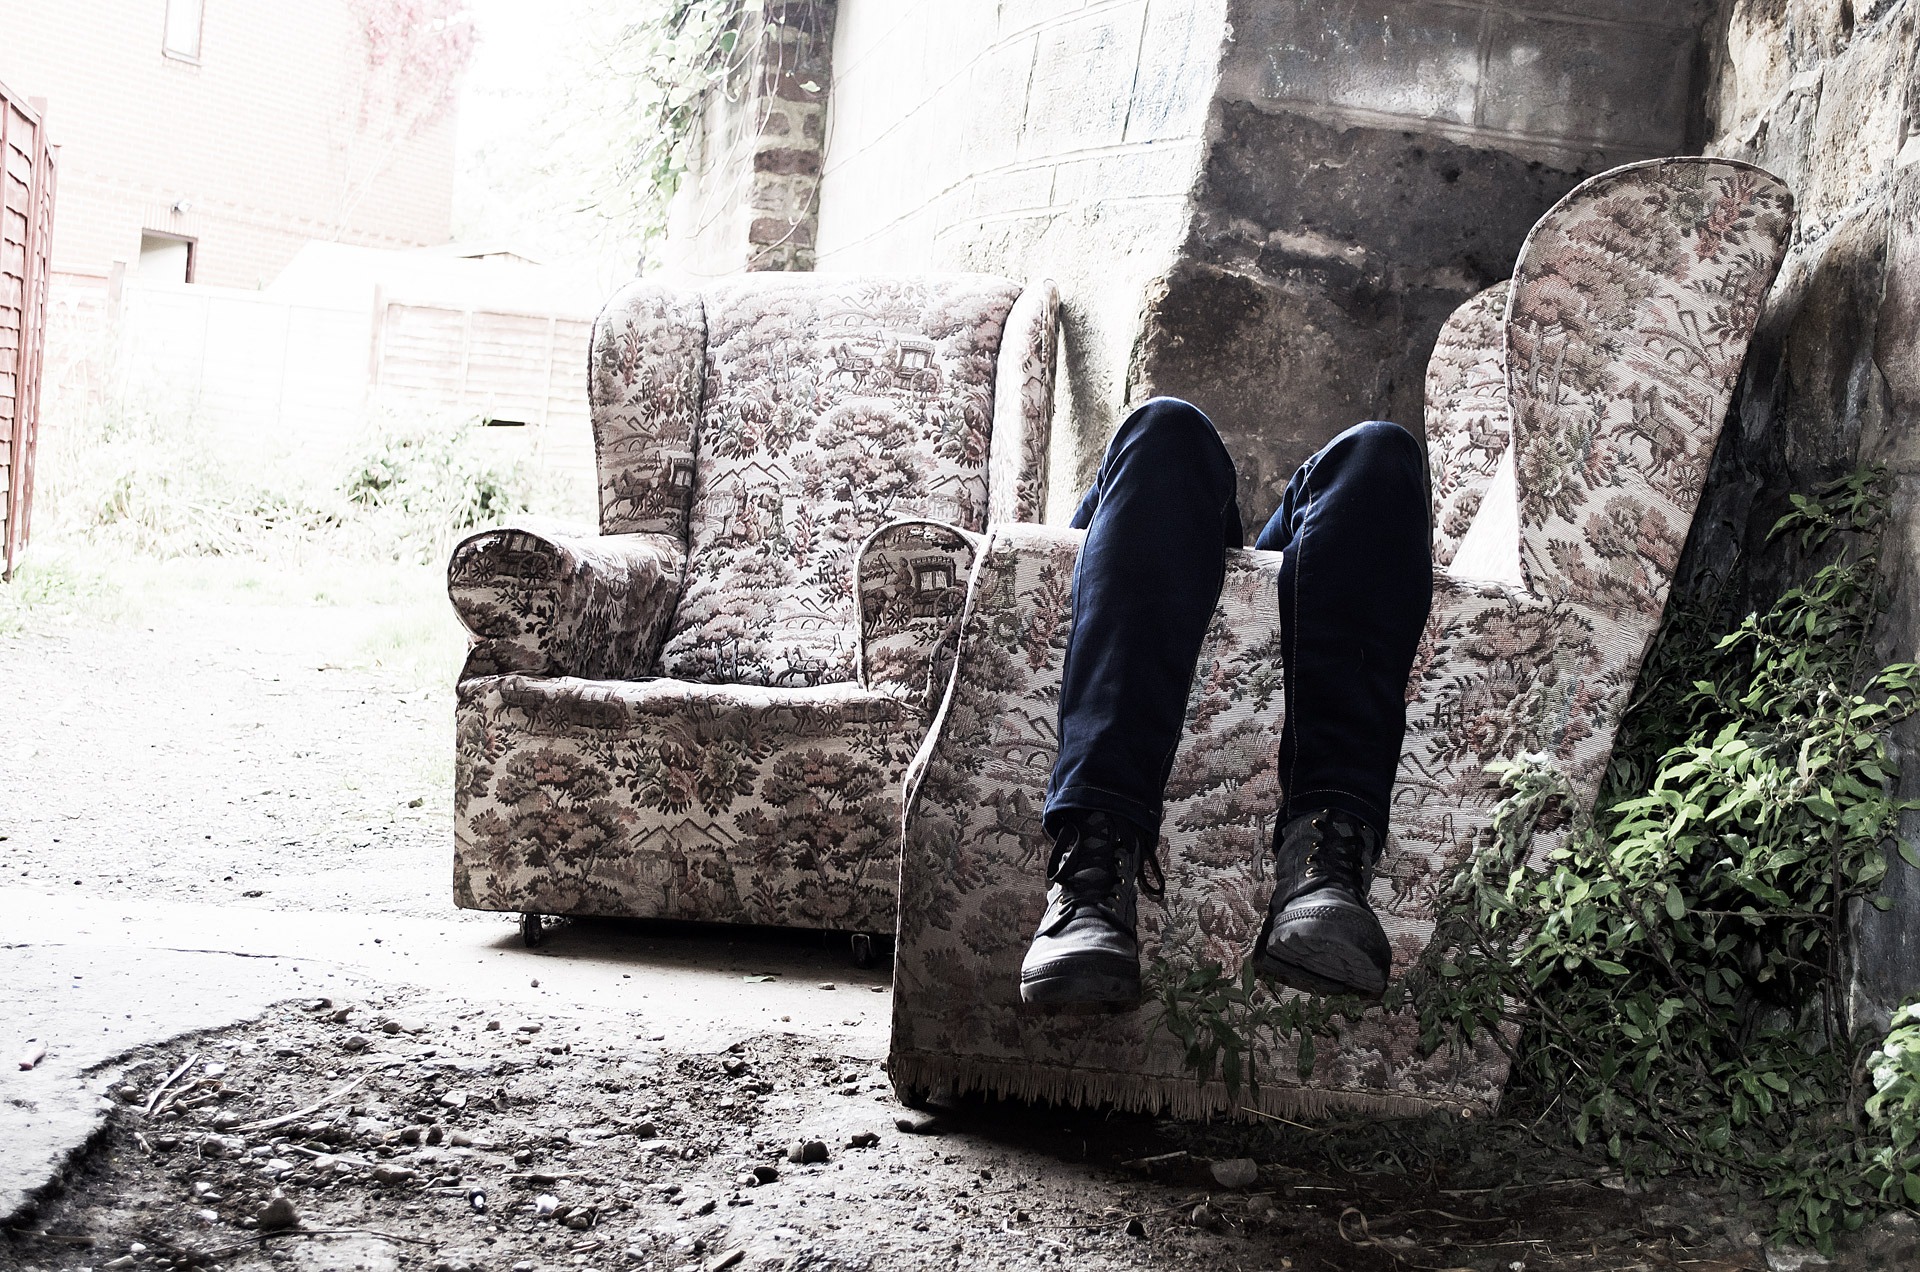
rock, shoe, people, woman, feet, old, wall, thinking, statue, sadness, spring, foot, halloween, couch, fight, help, shoes, scary, background, temple, photograph, mind, image, tears, horror, crying, murder, depression, destiny, inclination